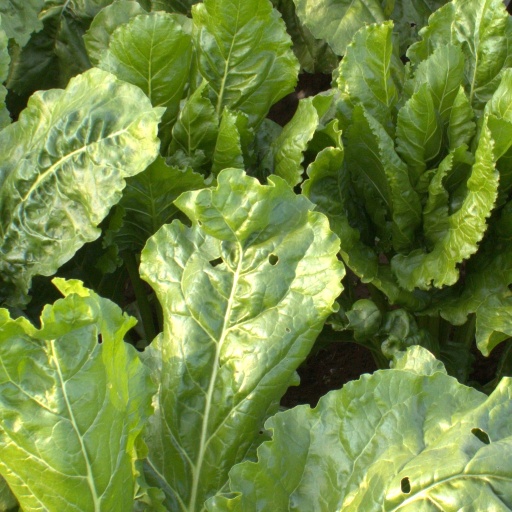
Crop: sugar beet